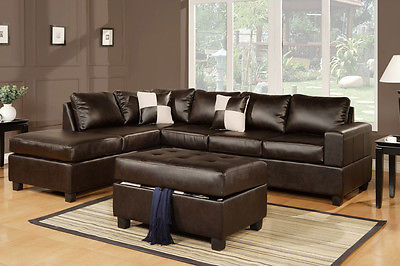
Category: sofa